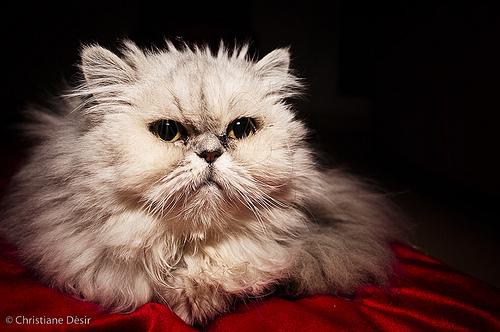
Breed: Persian